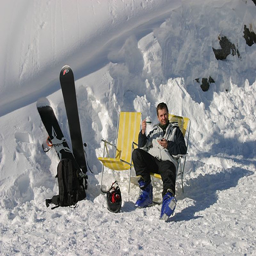
A man sitting in a yellow lawn chair on top of snow.
a man is sitting down outside in the snow
a man sitting in a chair with a cup  in his hand
A man resting on a chair on a snow covered area
a man sitting  in a lawn chair in the snow